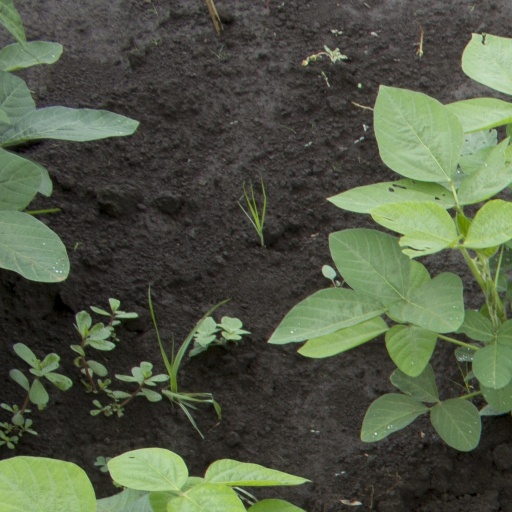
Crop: soybean